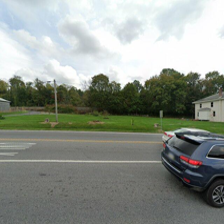
Label: streetView